House at 6 S. Marble Street

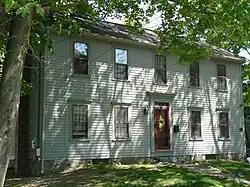

The House at 6 S. Marble Street in Stoneham, Massachusetts, is a rare early 19th century worker's house, and the only significant survivor of the early quarrying industry in Stoneham. It is a wood-frame house, two stories high, five bays wide and one room deep, with a side gable roof and a granite foundation. It has simple cornerboards and door and window trim. Houses like this were somewhat common on the early routes through the town, of which South Marble Street is a relatively undisturbed surviving fragment. This house was built about 1810.